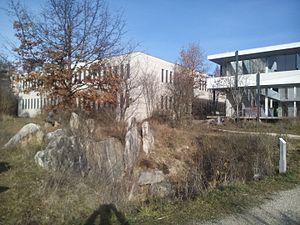
Gland est une ville et une commune suisse du canton de Vaud, située dans le district de Nyon.